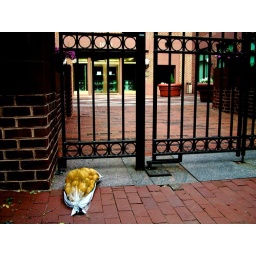
In front of an office building in Georgtown. Sprouting of all things. It was so odd, I just needed proof.